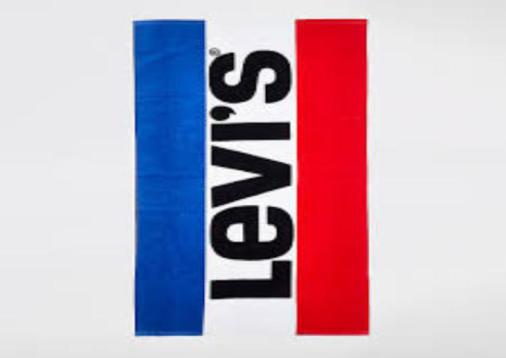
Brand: levis
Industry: Clothes